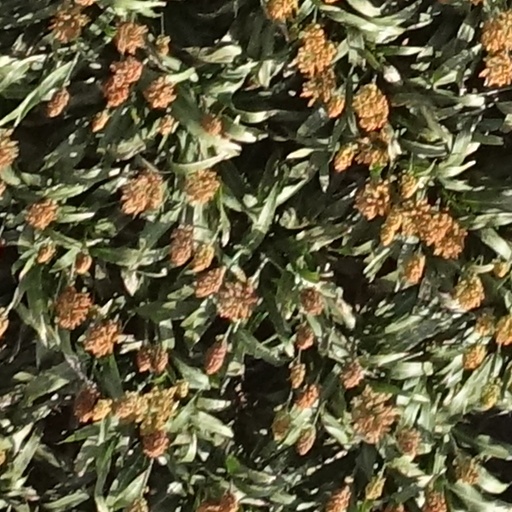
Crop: sorghum